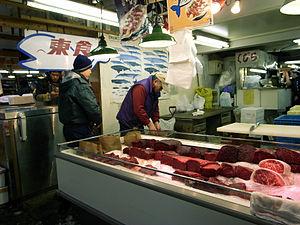
L'Institut japonais de recherche sur les cétacés est une organisation japonaise, spécialisée dans la recherche sur la biologie et la vie des cétacés. C'est une organisation de recherche à but non lucratif, financée par le Ministère japonais de l'Agriculture, des Forêts et de la Pêche via l'agence de la Pêche.